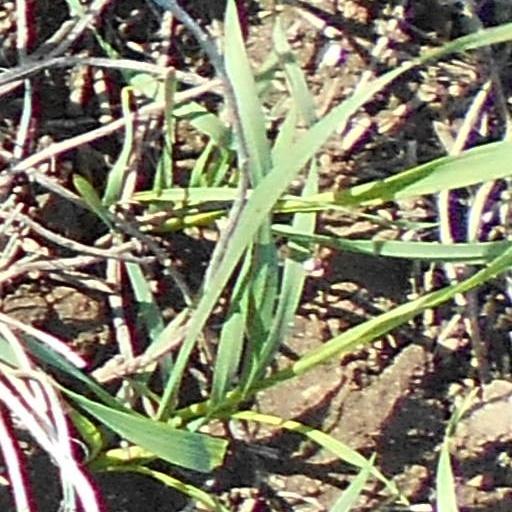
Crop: wheat